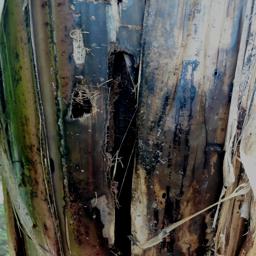
Label: PSEUDOSTEM WEEVIL